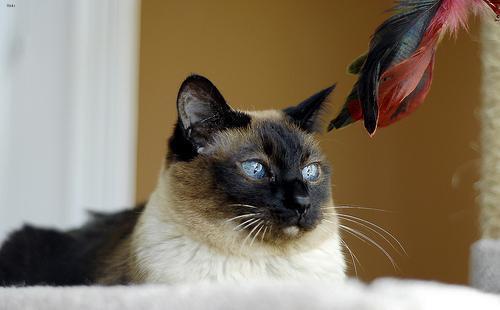
Siamese